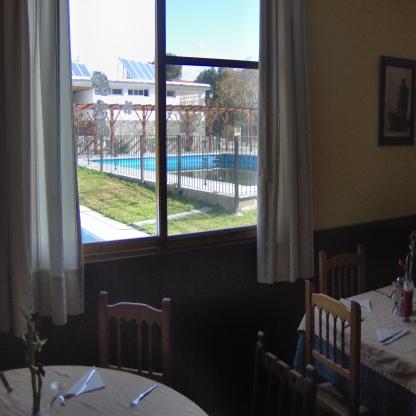
Scene: Indoor